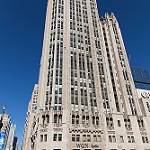
Scene: Outdoor